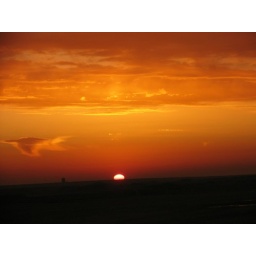
Sea turtle flying by